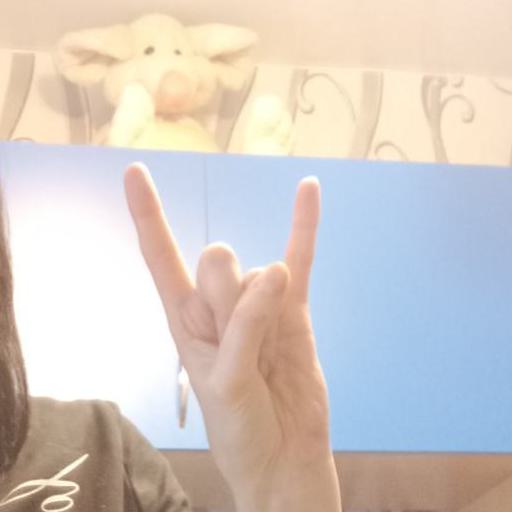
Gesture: rock